Marouane Hadhoudi

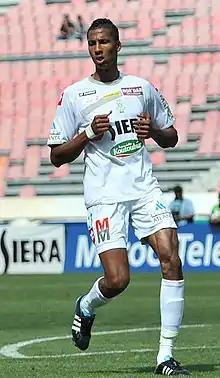
Hadhoudi playing for Raja CA in 2012

Marouane Hadhoudi (Arabic: مروان الهدهودي; born 13 February 1992) is a Moroccan professional footballer who plays as a centre-back for Sabah in the Azerbaijan Premier League and the Morocco national team.